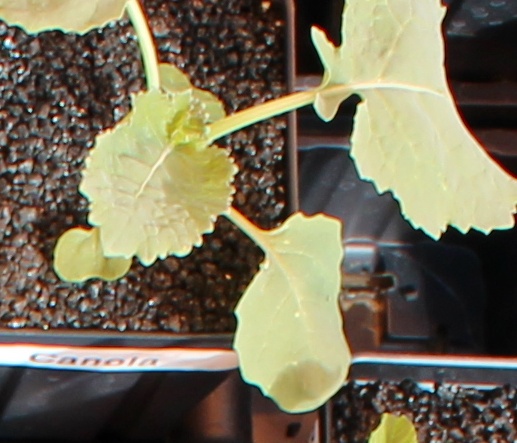
Label: Canola